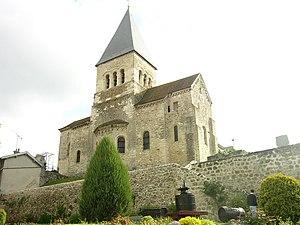
Cet article recense les monuments historiques français classés en 1919.
Cet article recense les monuments historiques de la Marne, en France.